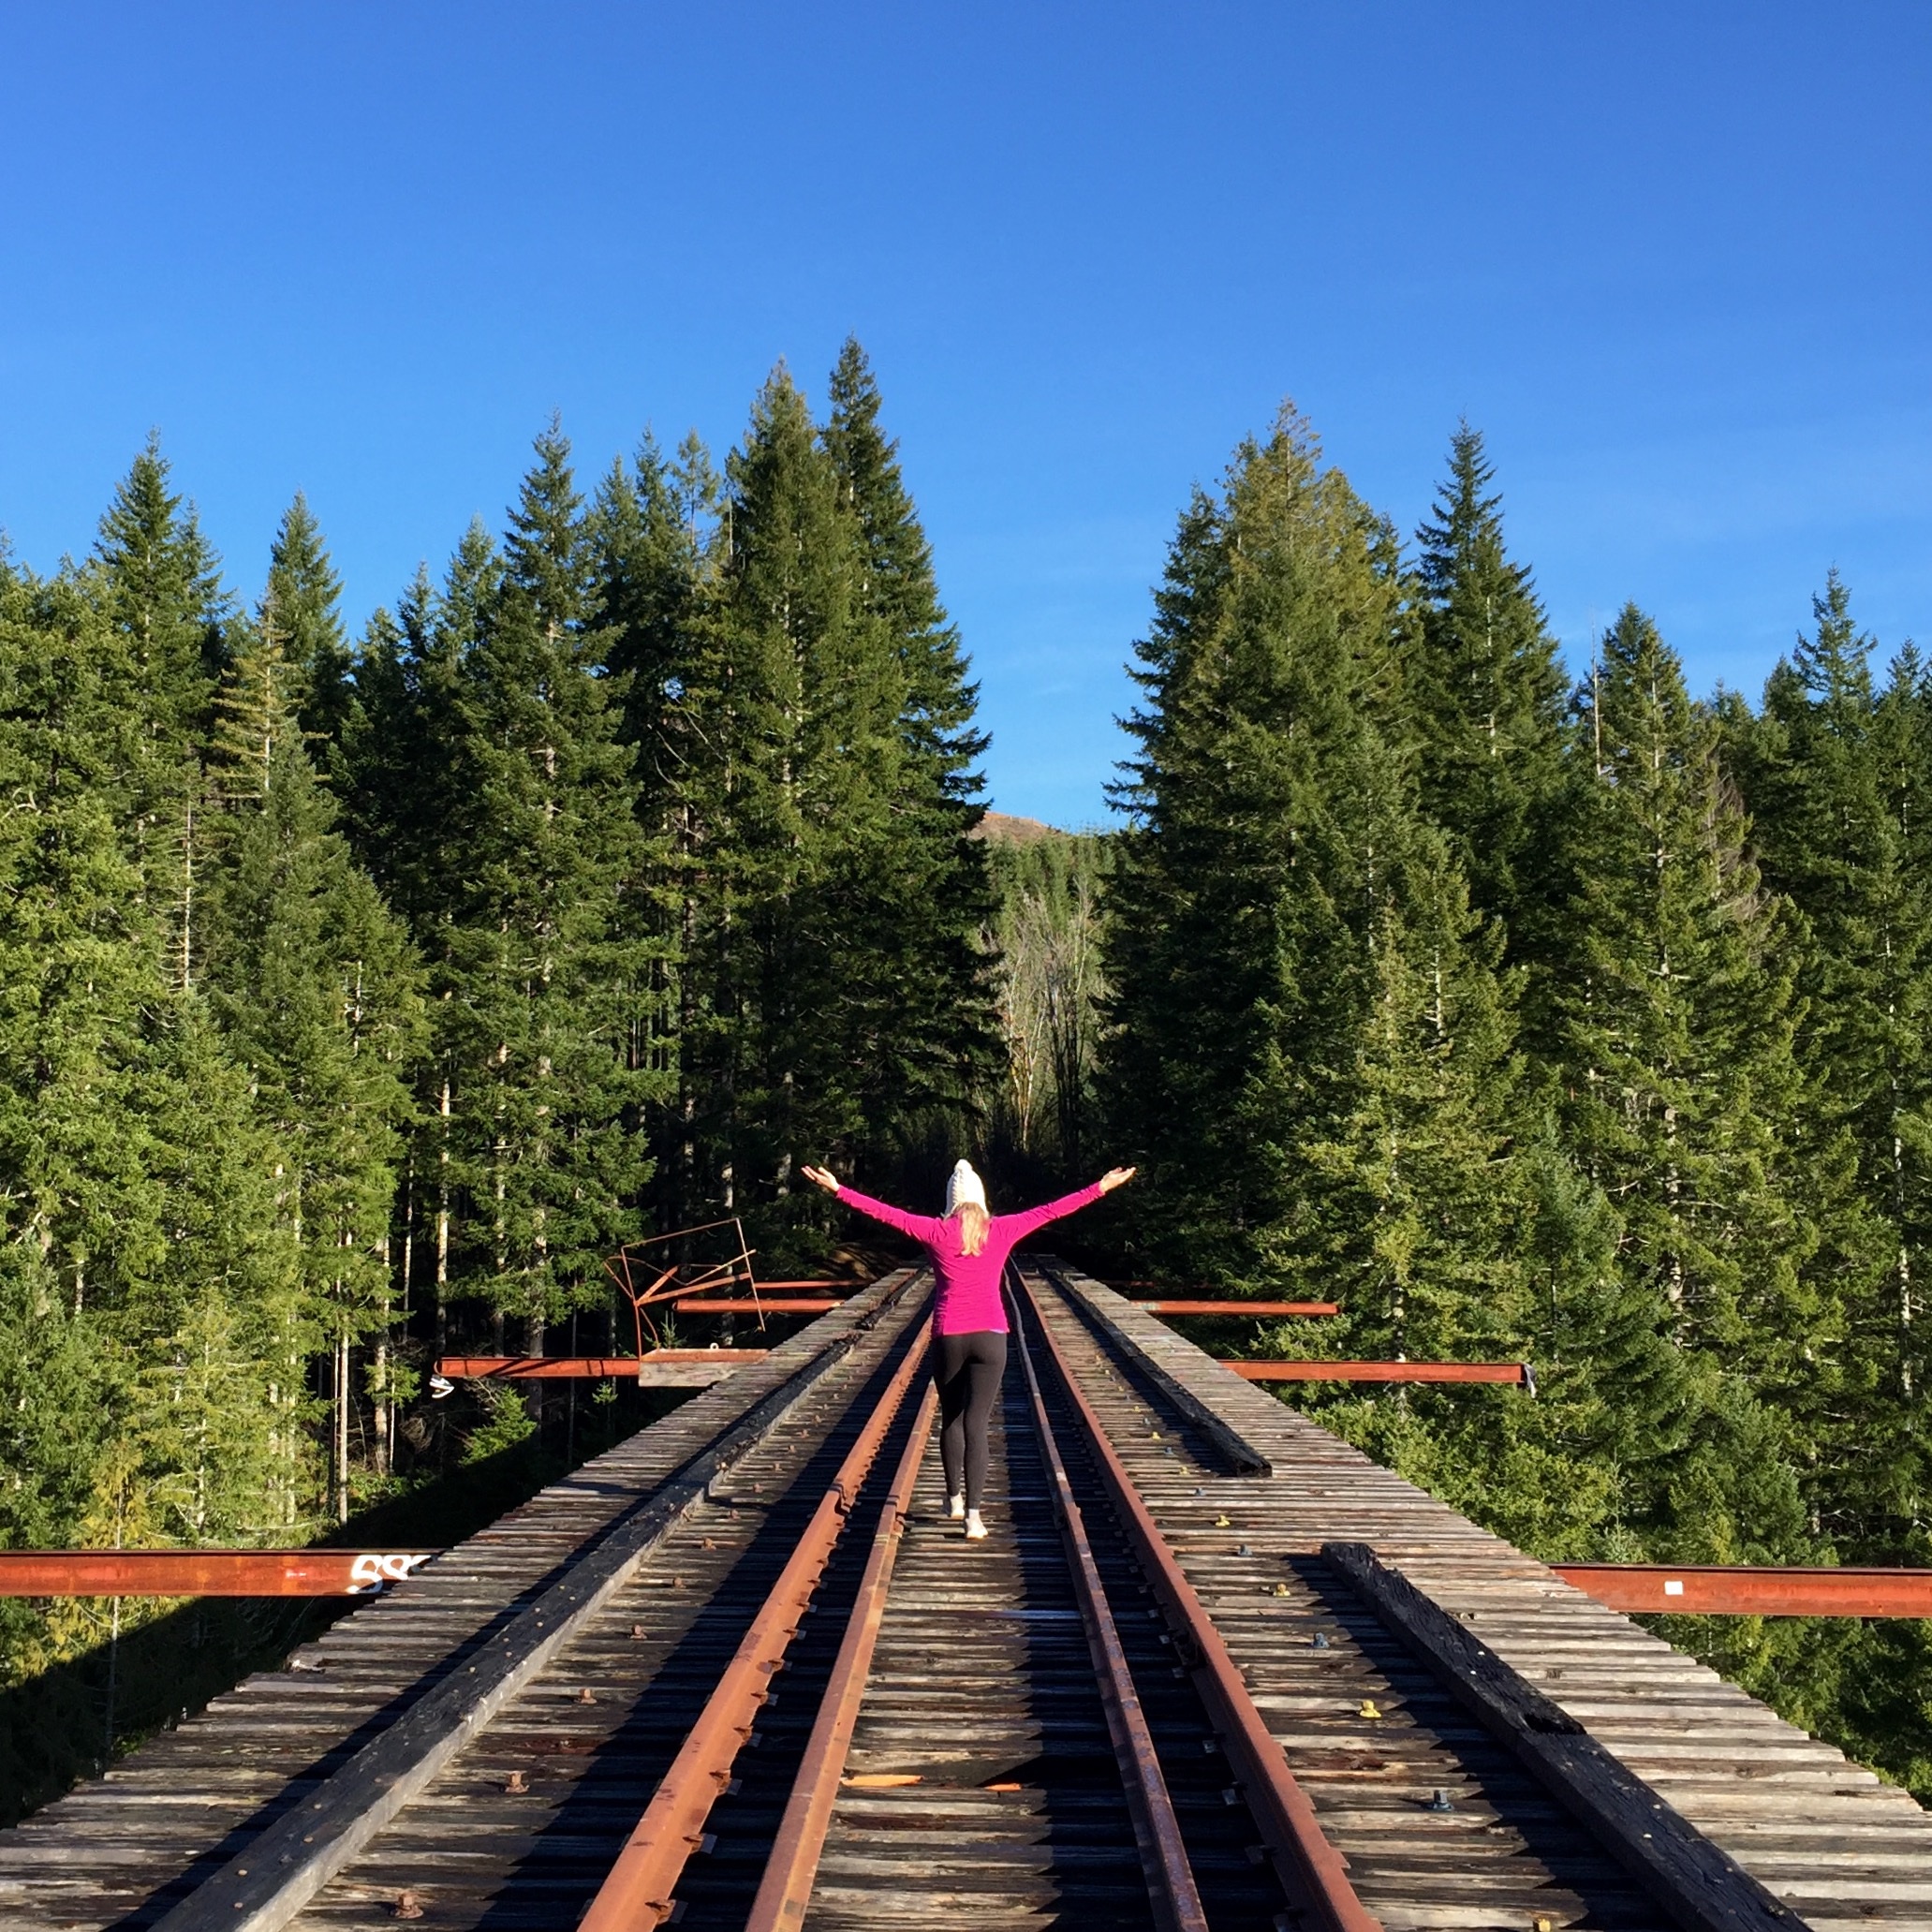
tree, forest, mountain, track, transport, vehicle, rail transport, rolling stock